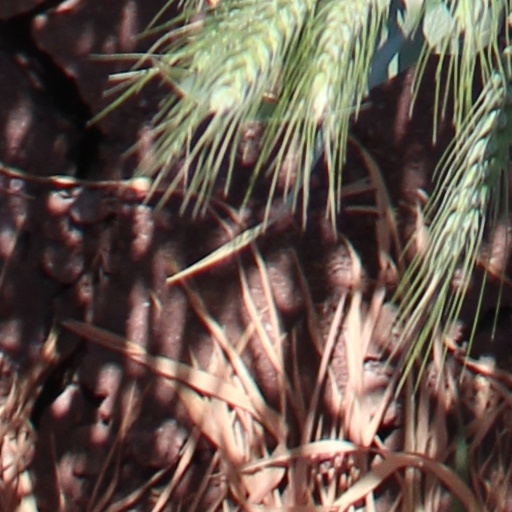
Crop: wheat